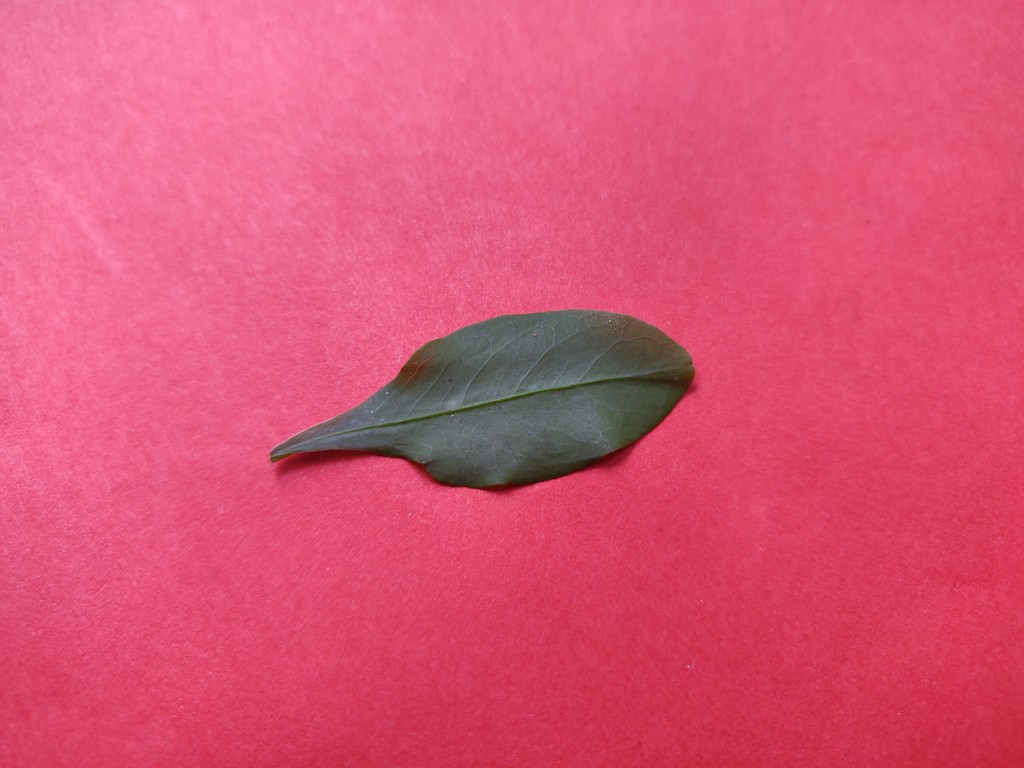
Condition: Healthy
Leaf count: single
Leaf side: front